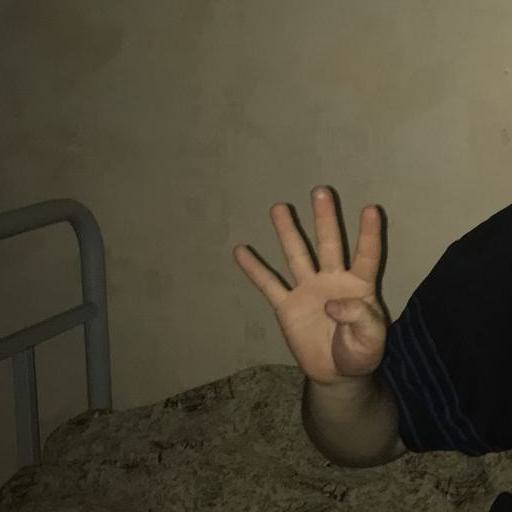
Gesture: four